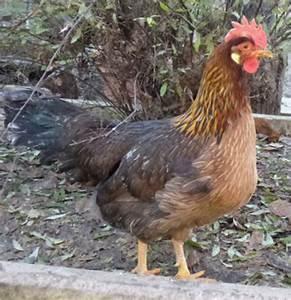
chicken